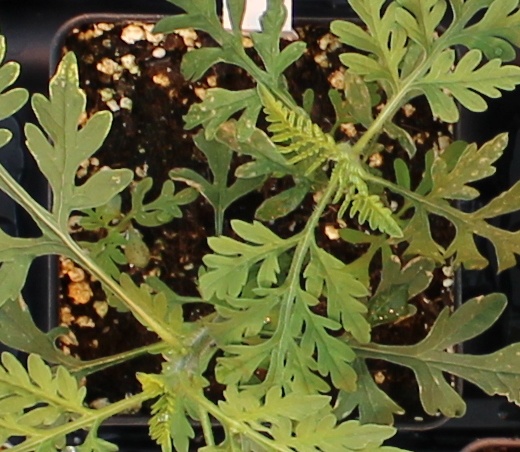
Label: Ragweed